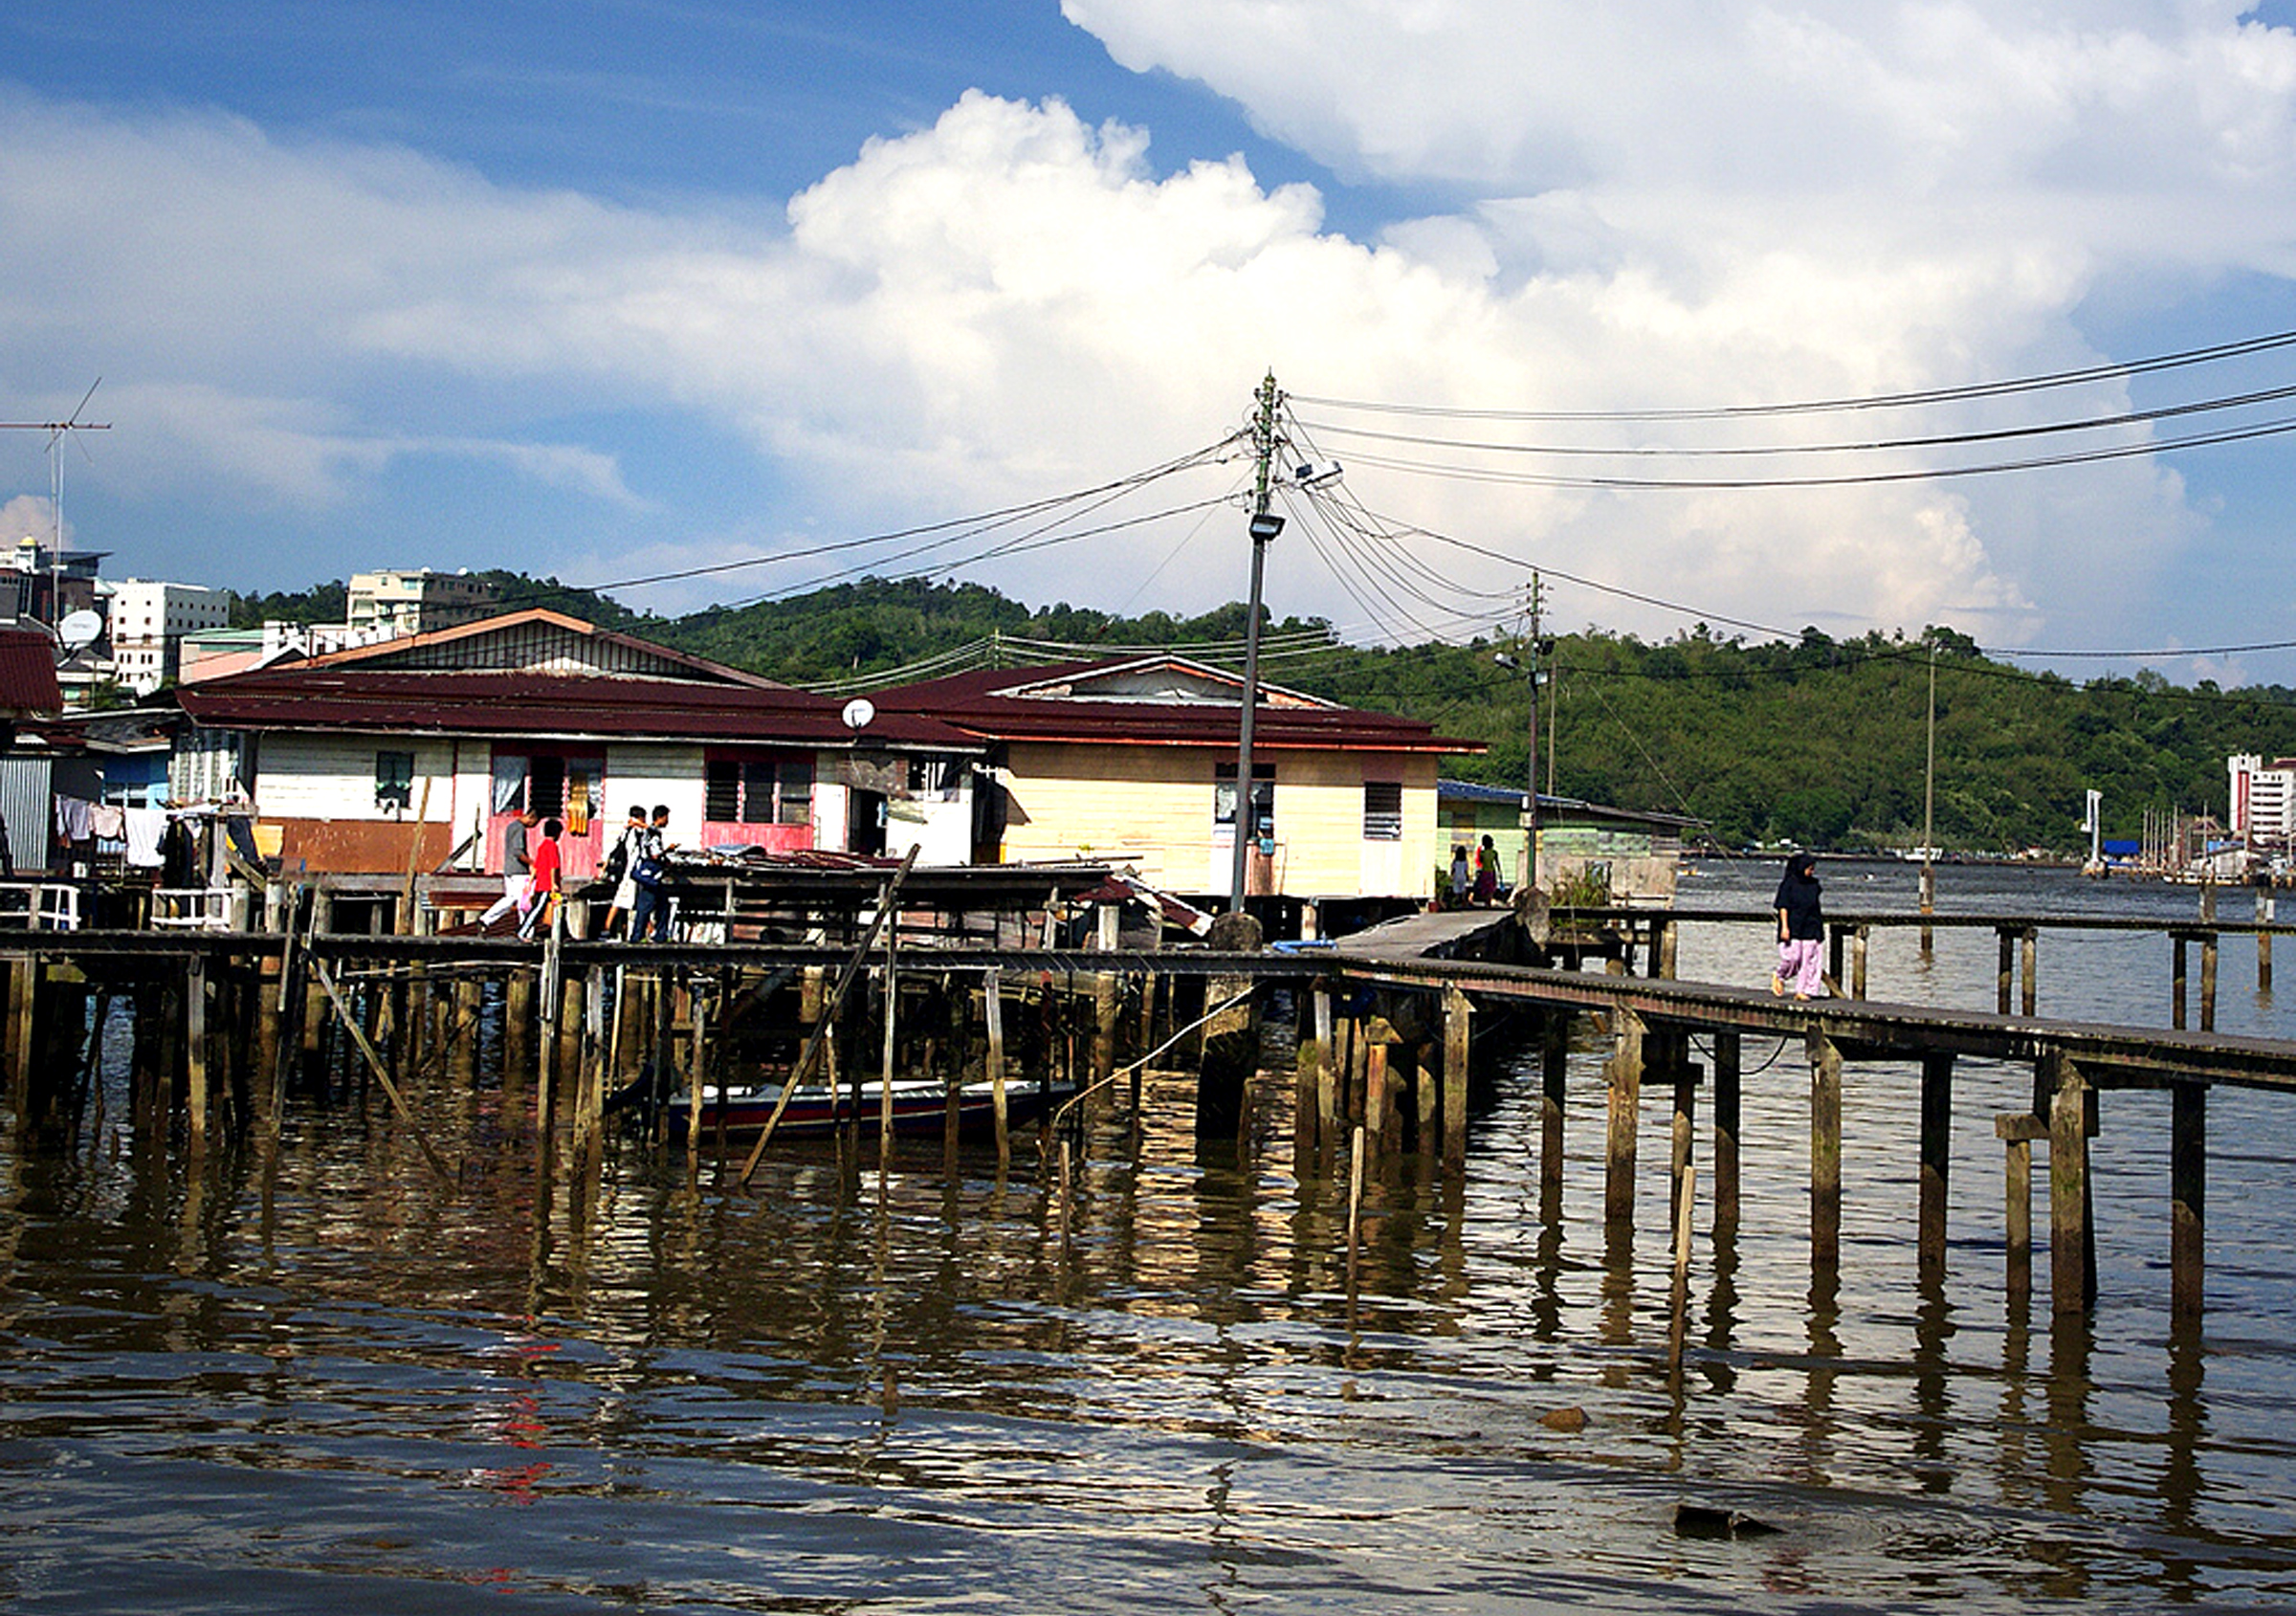
sea, water, dock, boat, lake, river, reflection, vehicle, harbor, waterway, boating, housesonwater, watervillagebrunei